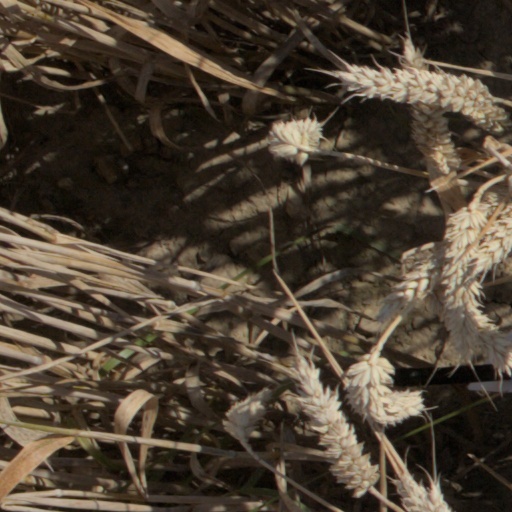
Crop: wheat